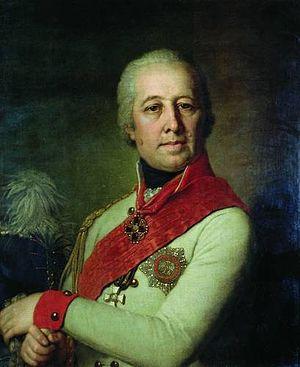
La noblesse russe apparaît en tant que classe sociale distincte au XIIᵉ siècle. Le mot дворянство provient du terme двор, dvor, qui désigne la cour d'un prince et, plus tard, du tsar. En Russie, la noblesse correspond à un statut, celui de l'aristocratie, mais l'octroi de ce statut n'est associé à un titre nobiliaire qu'à partir du règne du tsar Pierre le Grand.